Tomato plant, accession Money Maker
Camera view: bottom (45 deg); turntable rotation: 210 degrees
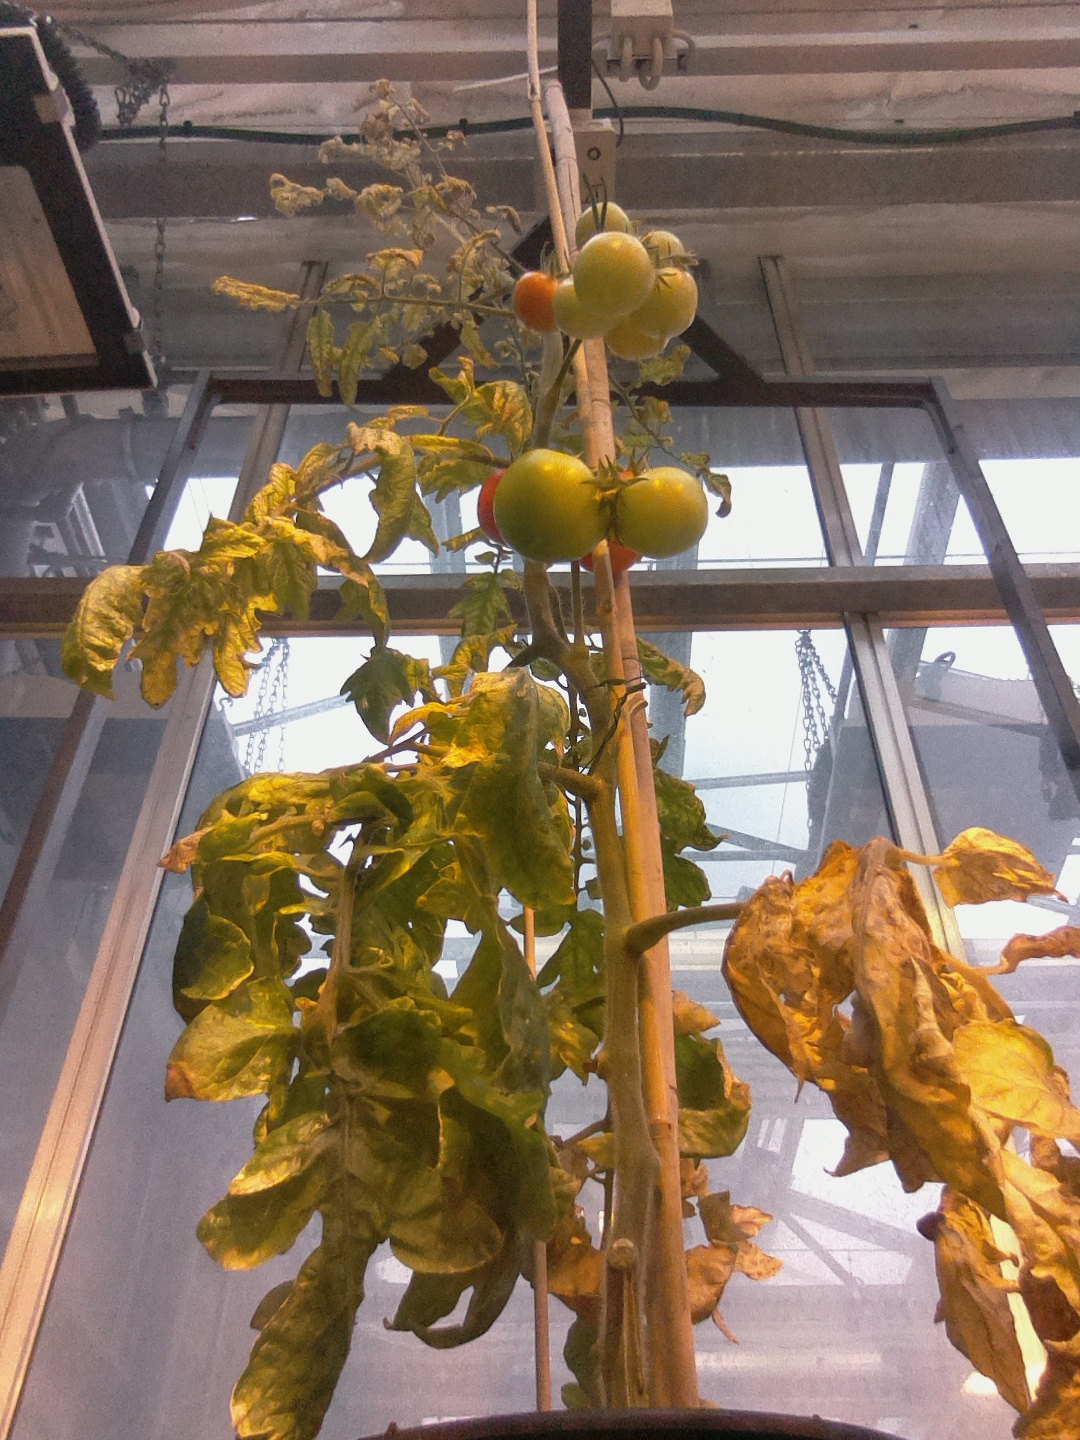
BBCH growth stage 84: 40%-50% of fruits show typical fully ripe color